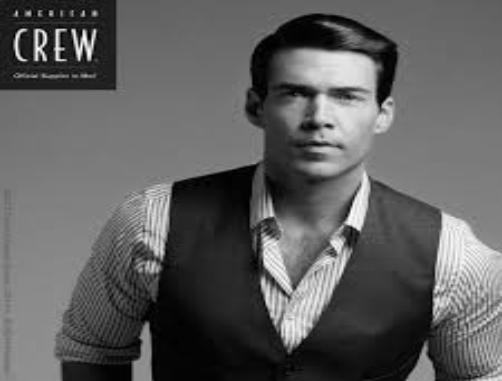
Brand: American Crew
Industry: Necessities